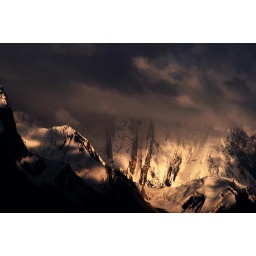
under the massive rocks ,spantik peak (7027 mtrs) " golden peak "